Rita (Israeli singer)

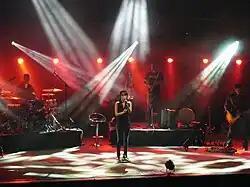
Rita performing at a concert in Jerusalem (2009)

Rita began her career in 1980 as part of a musical troupe in the Israel Defense Forces. In 1982, she attended the "Beit Zvi" school of acting. Her first exposure to the general public in Israel was at the 1986 Pre-Eurovision Song Contest (known as the Kdam-Eurovision), which decided who would represent Israel in the upcoming Eurovision Song Contest.